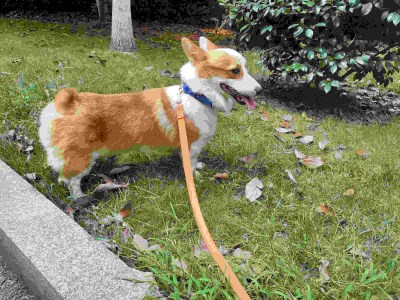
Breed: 2909-n000116-Cardigan